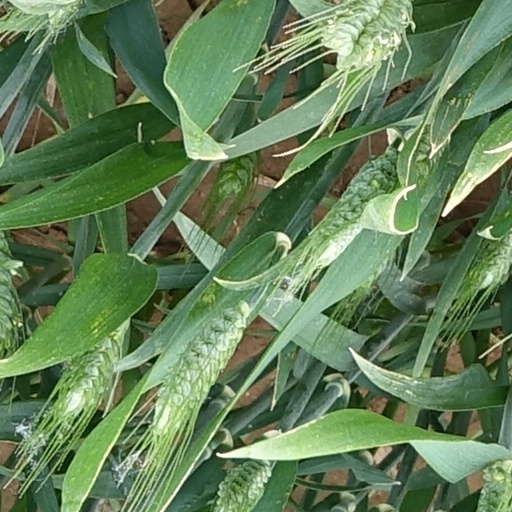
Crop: wheat